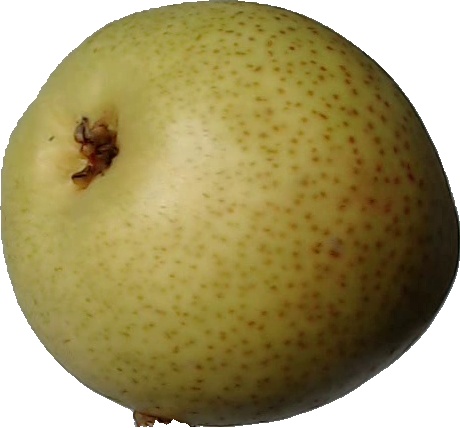
Label: pear_1